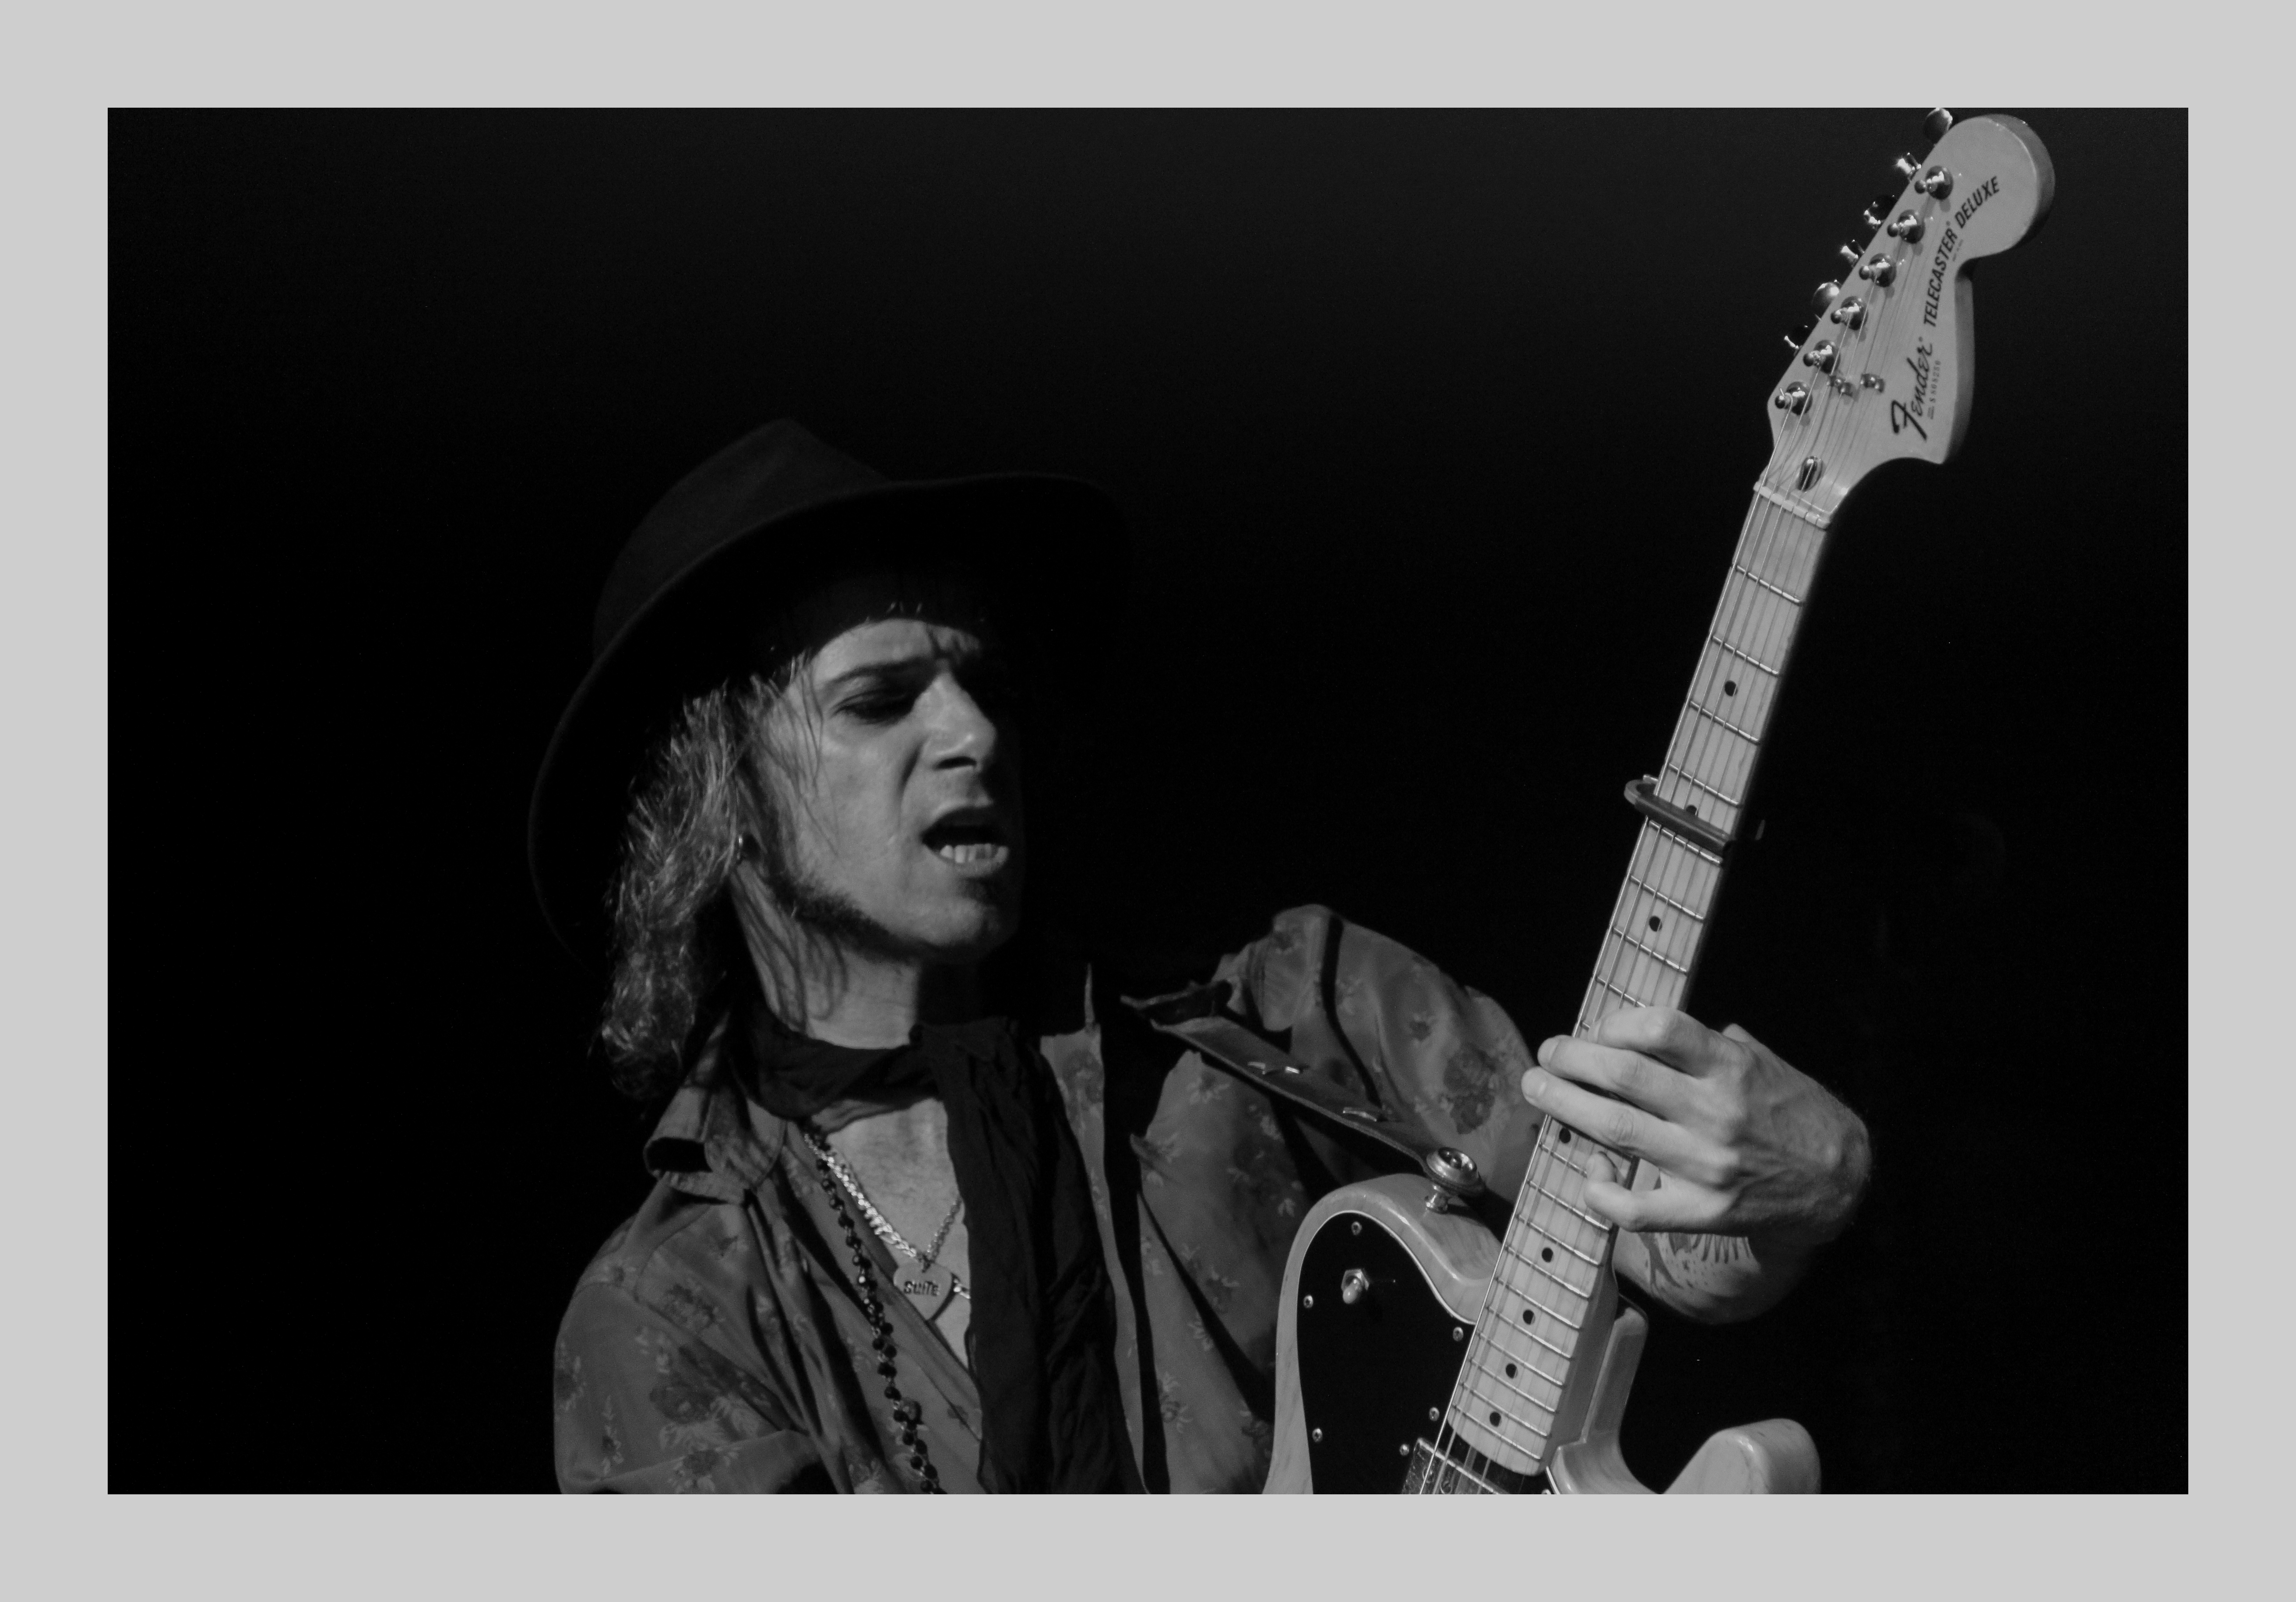
music, black and white, photography, guitar, musician, monochrome, bassist, photograph, fender, guitarist, telecaster, granrex, alvarosuite, monochrome photography, album cover, string instrument, plucked string instruments